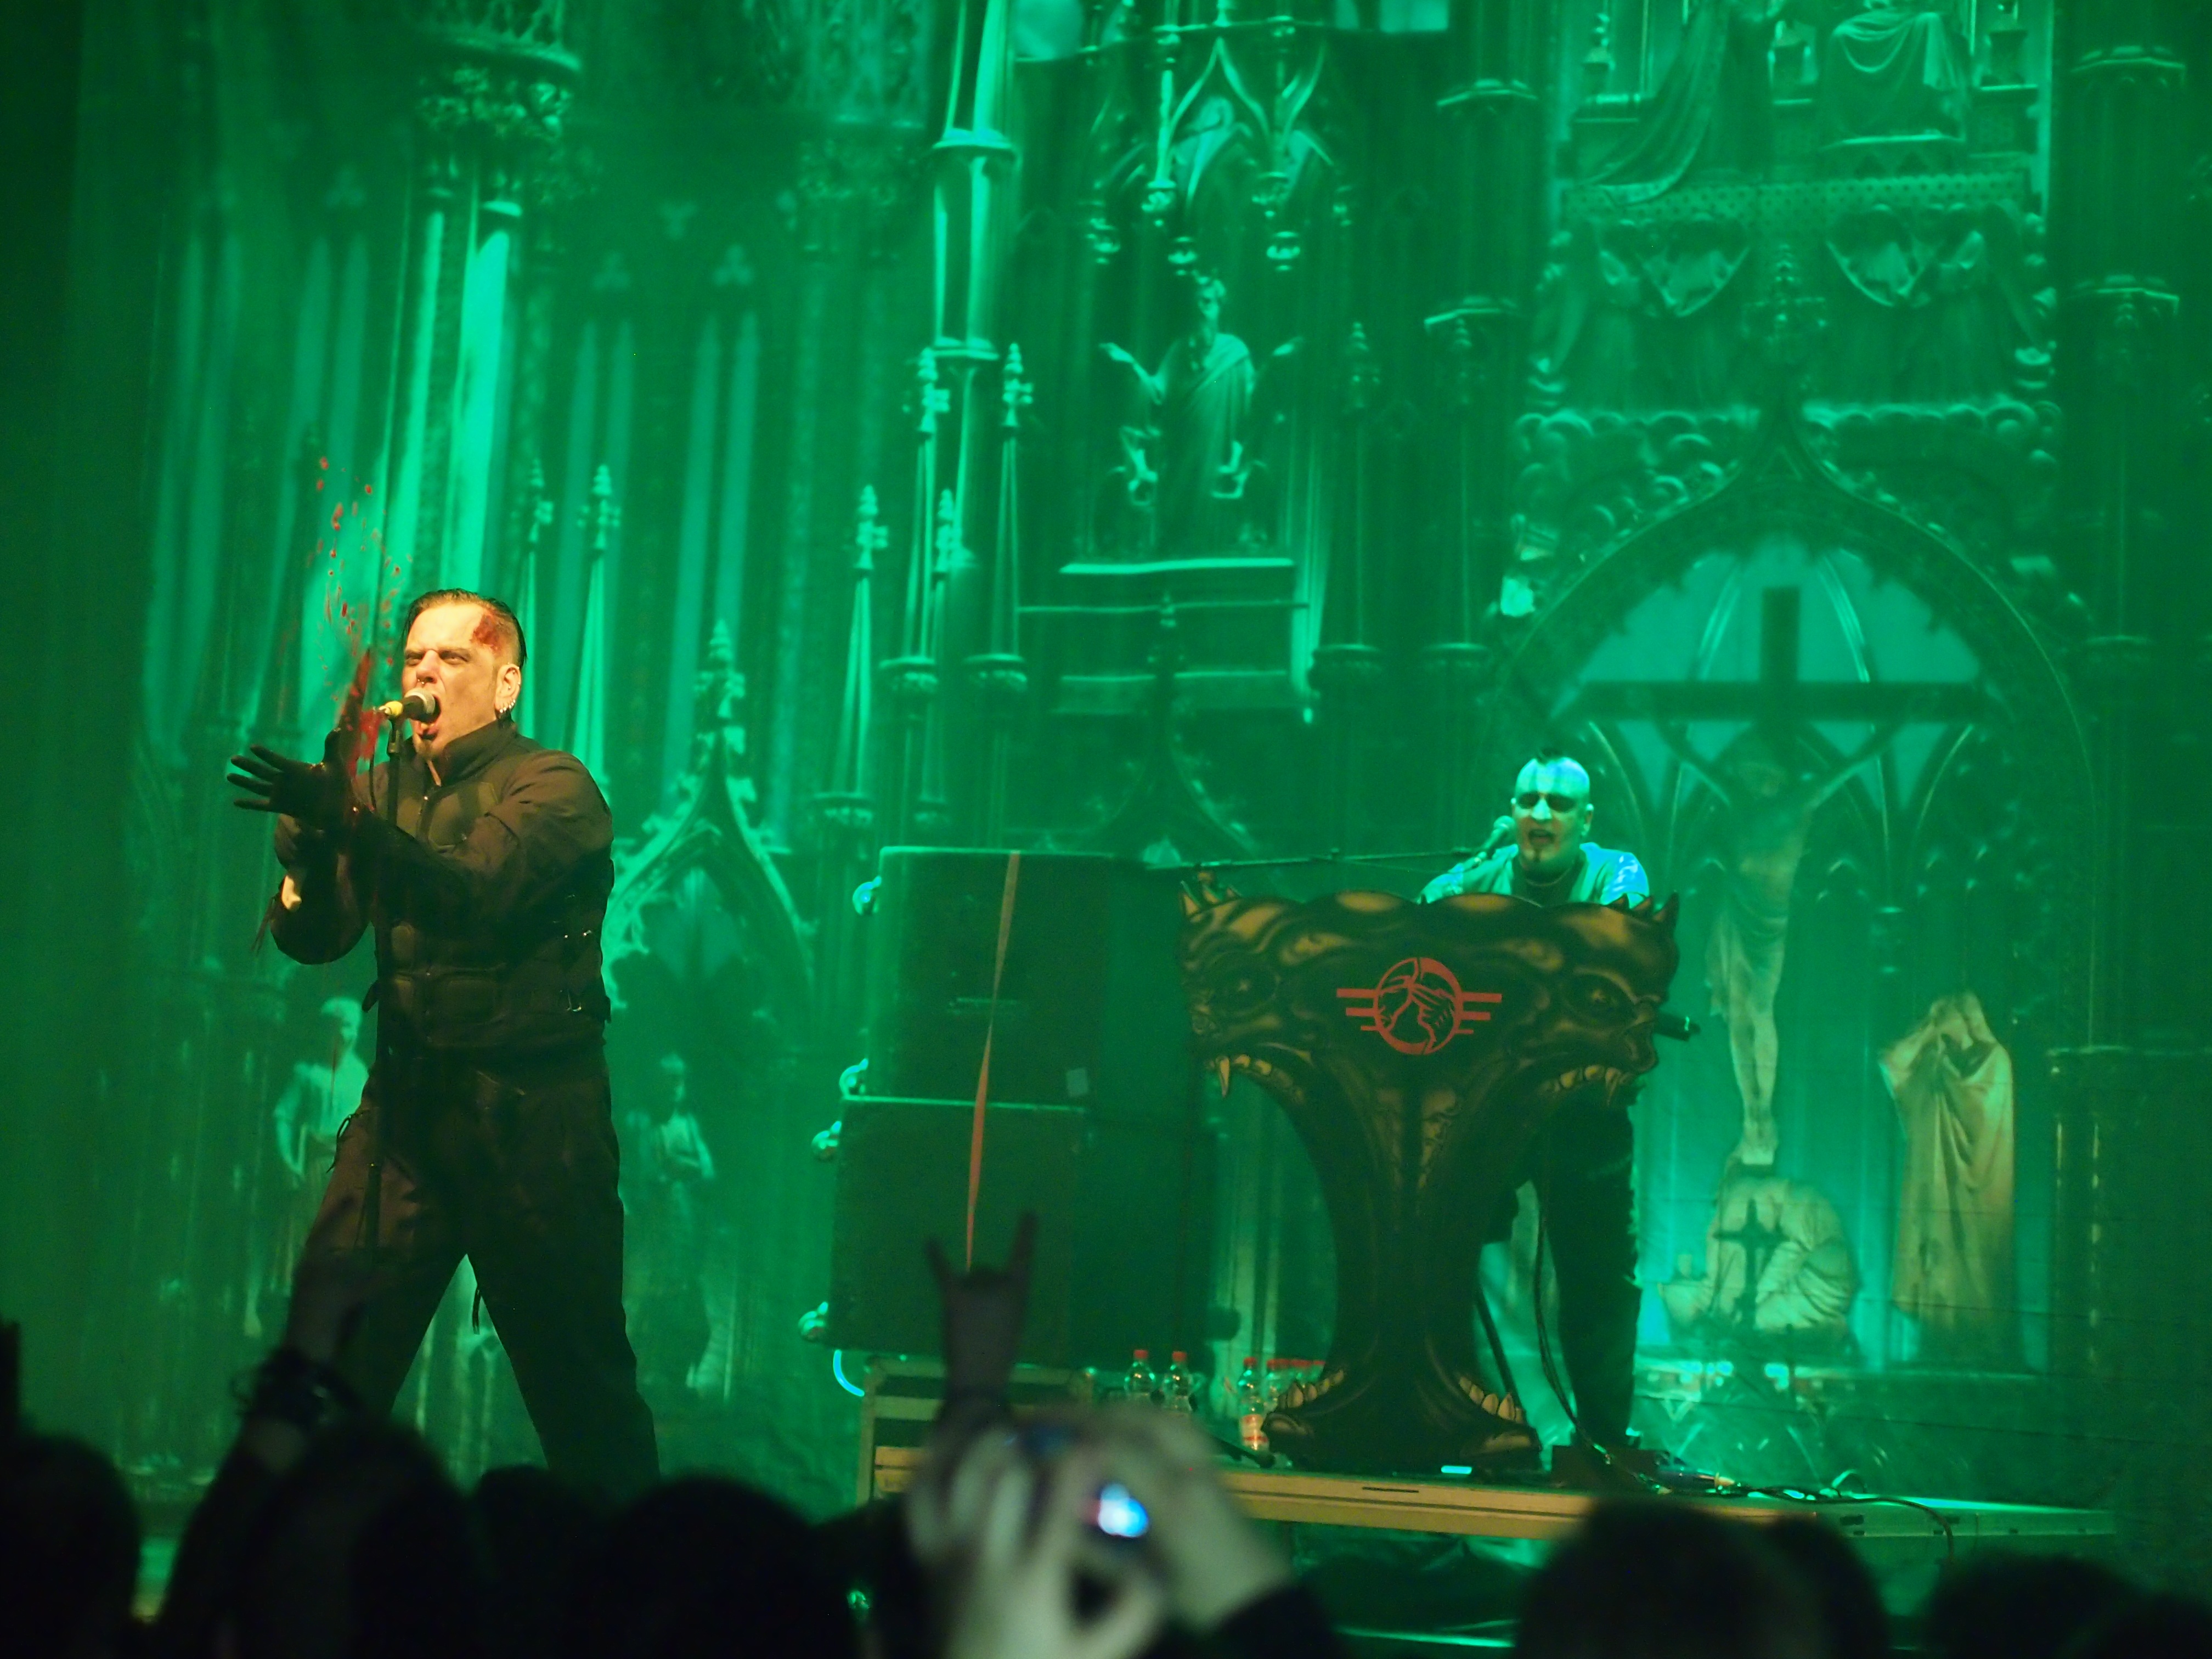
music, concert, band, green, show, performance art, festival, stage, performance, sound, entertainment, performing arts, rock concert, agonoize, e tropolis, musical theatre